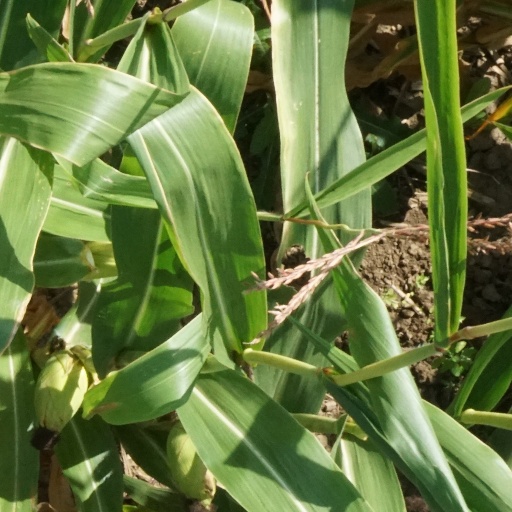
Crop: maize; corn